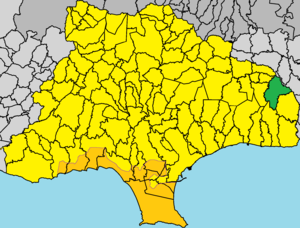
Vása Kellakíou est un village de Chypre de plus de 73 habitants.